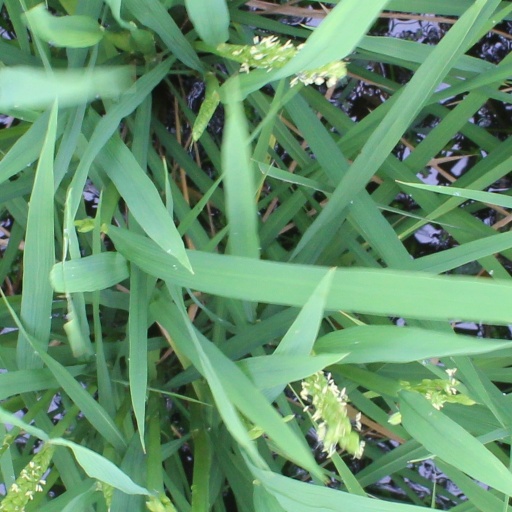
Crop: rice